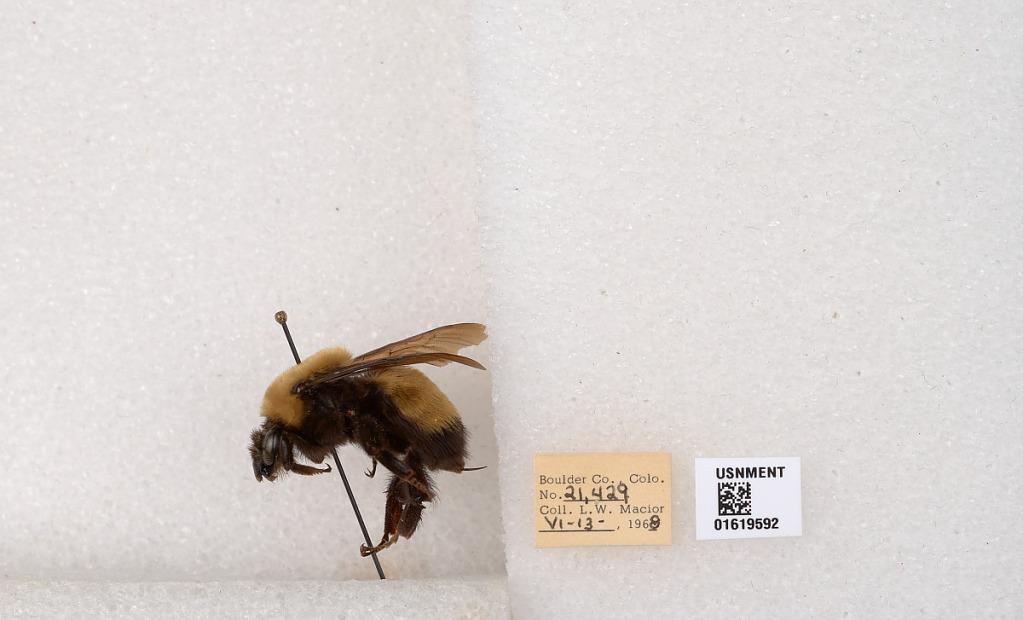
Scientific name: Bombus (Bombus) nevadensis Cresson